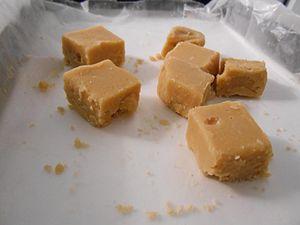
Carrés de sucre à la crème youtube.com
Le sucre à la crème est une friandise constituée de crème, de sucre, de cassonade et optionnellement de beurre, cuits ensemble jusqu'au petit boulé, refroidi et ensuite malaxé. Selon la finesse des cristaux obtenus, il peut être granuleux ou très doux. La texture est assez ferme pour qu'il soit coupé et se maintenir. Parfois, des morceaux de noix de Grenoble ou de pacanes sont ajoutés à la recette.